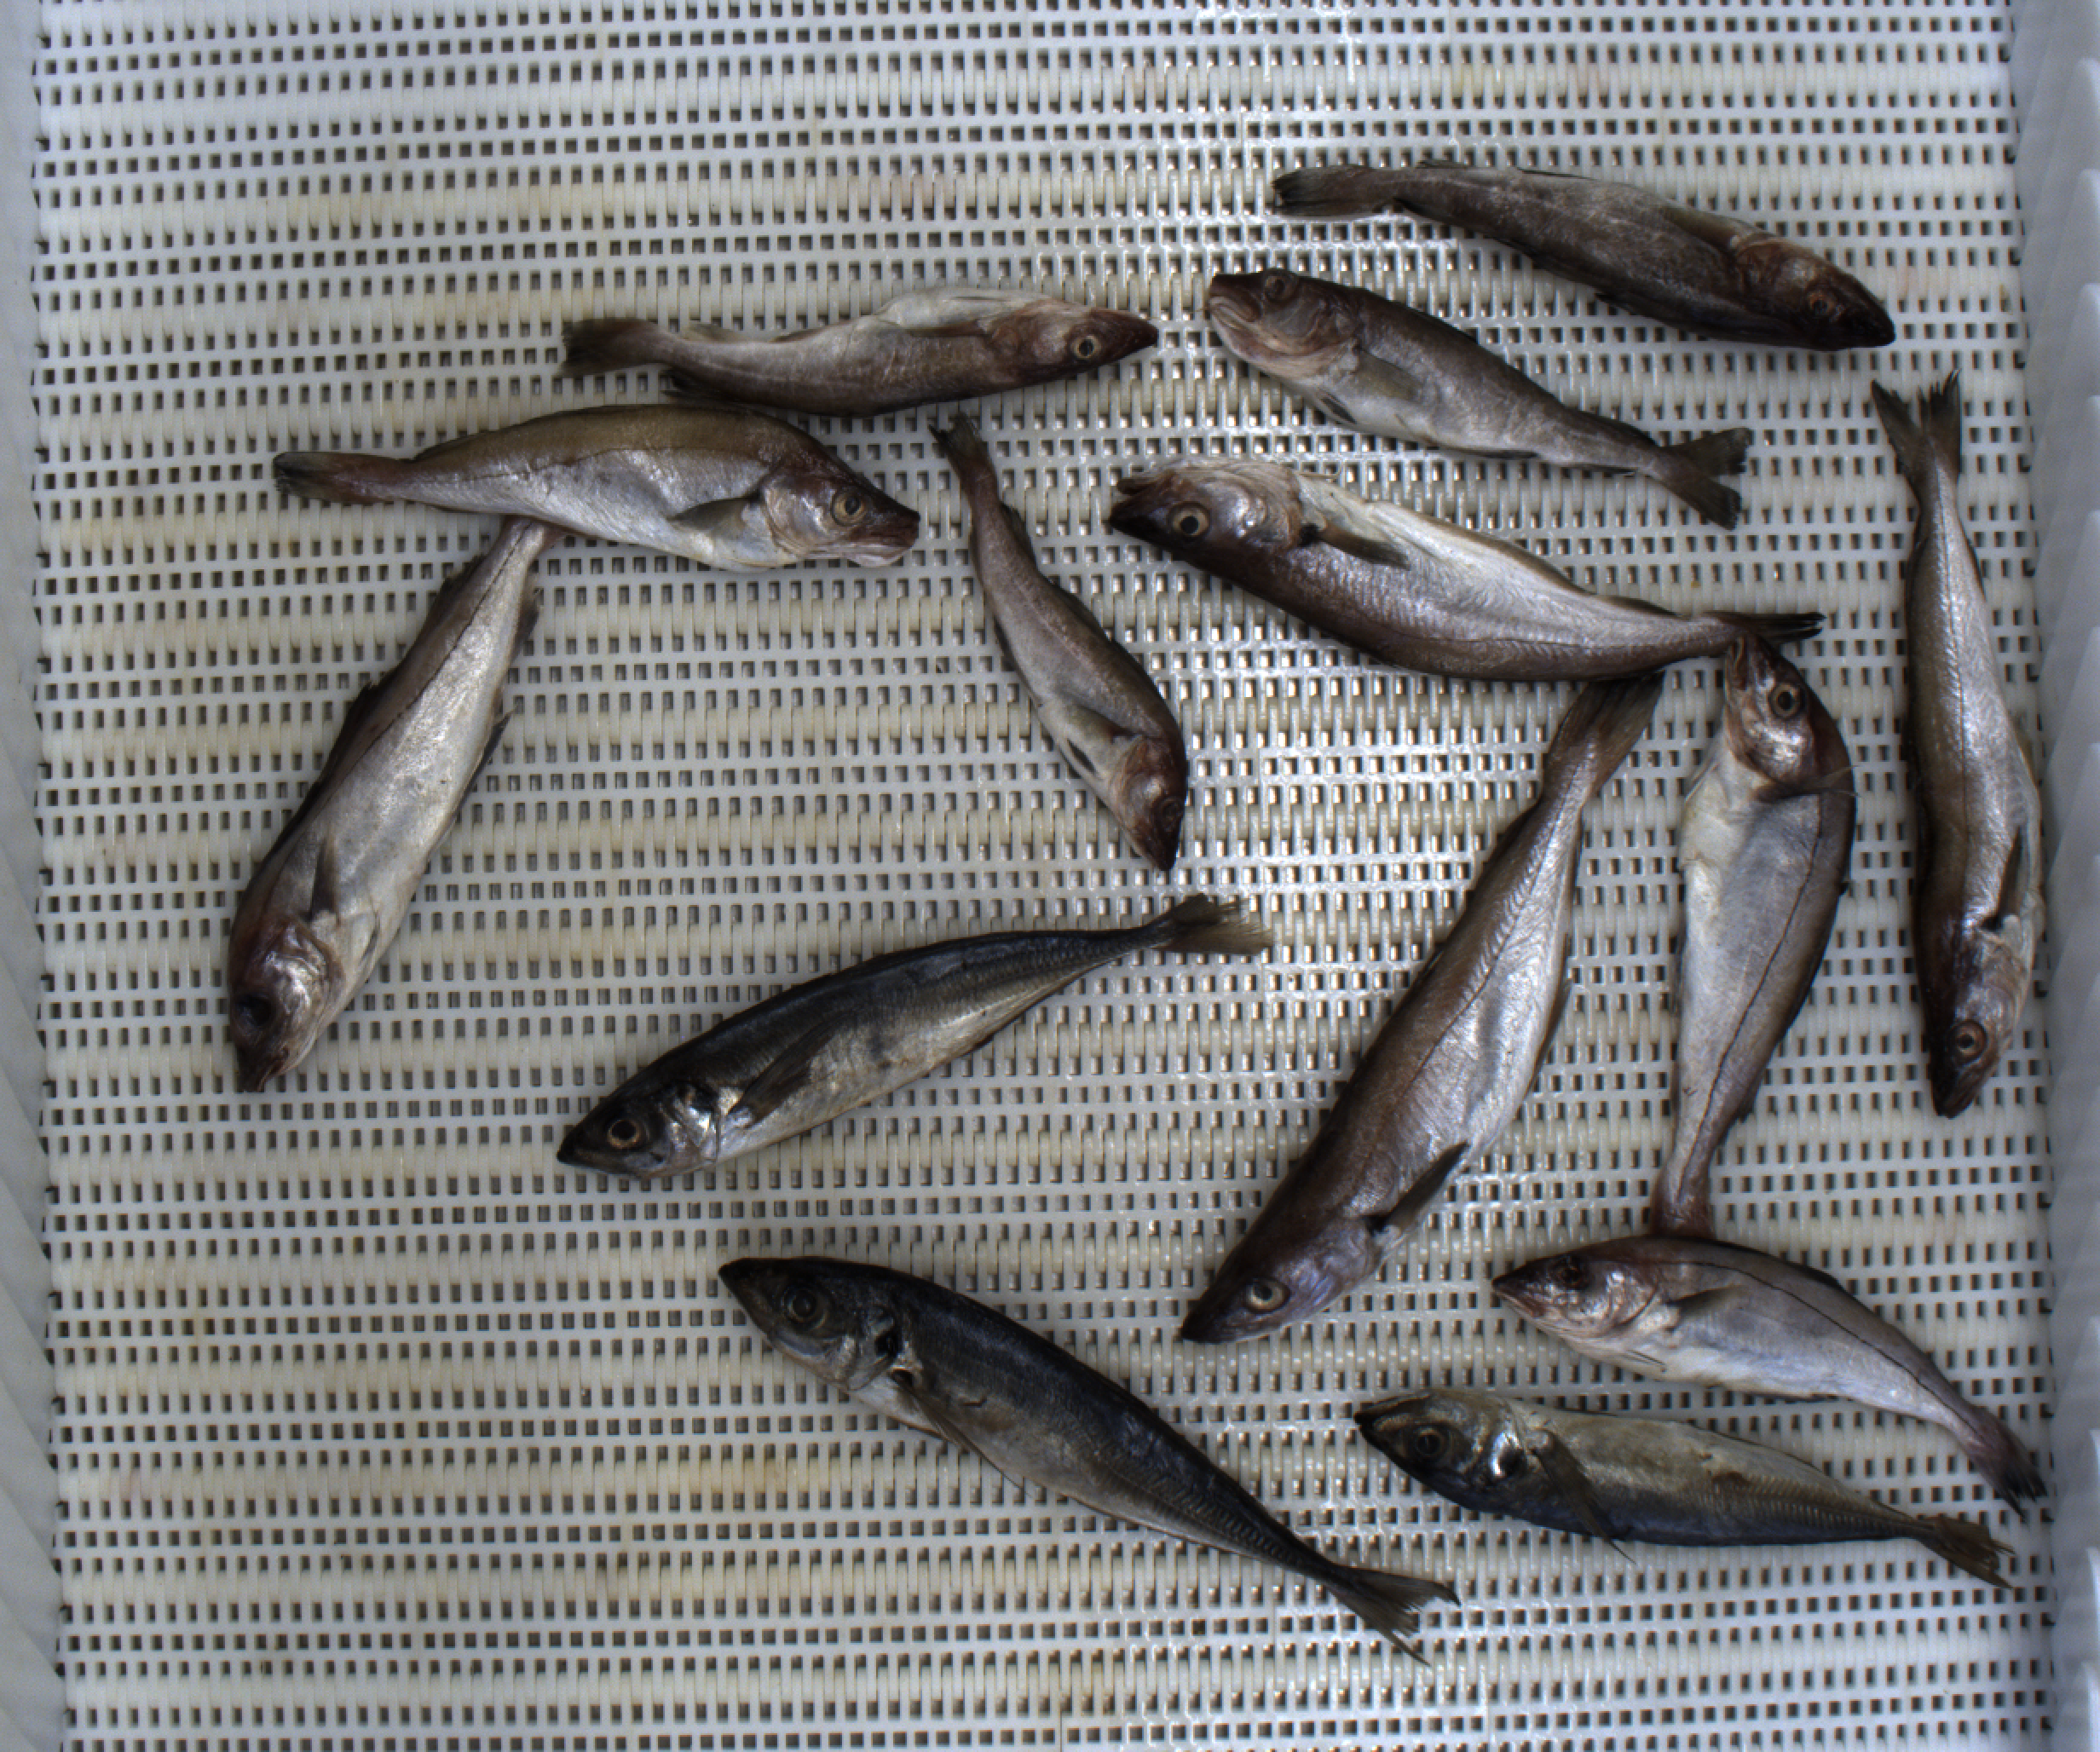
Total fish: 14
Cod: 4
Haddock: 3
Whiting: 4
Hake: 0
Horse mackerel: 3
Saithe: 0
Other: 0